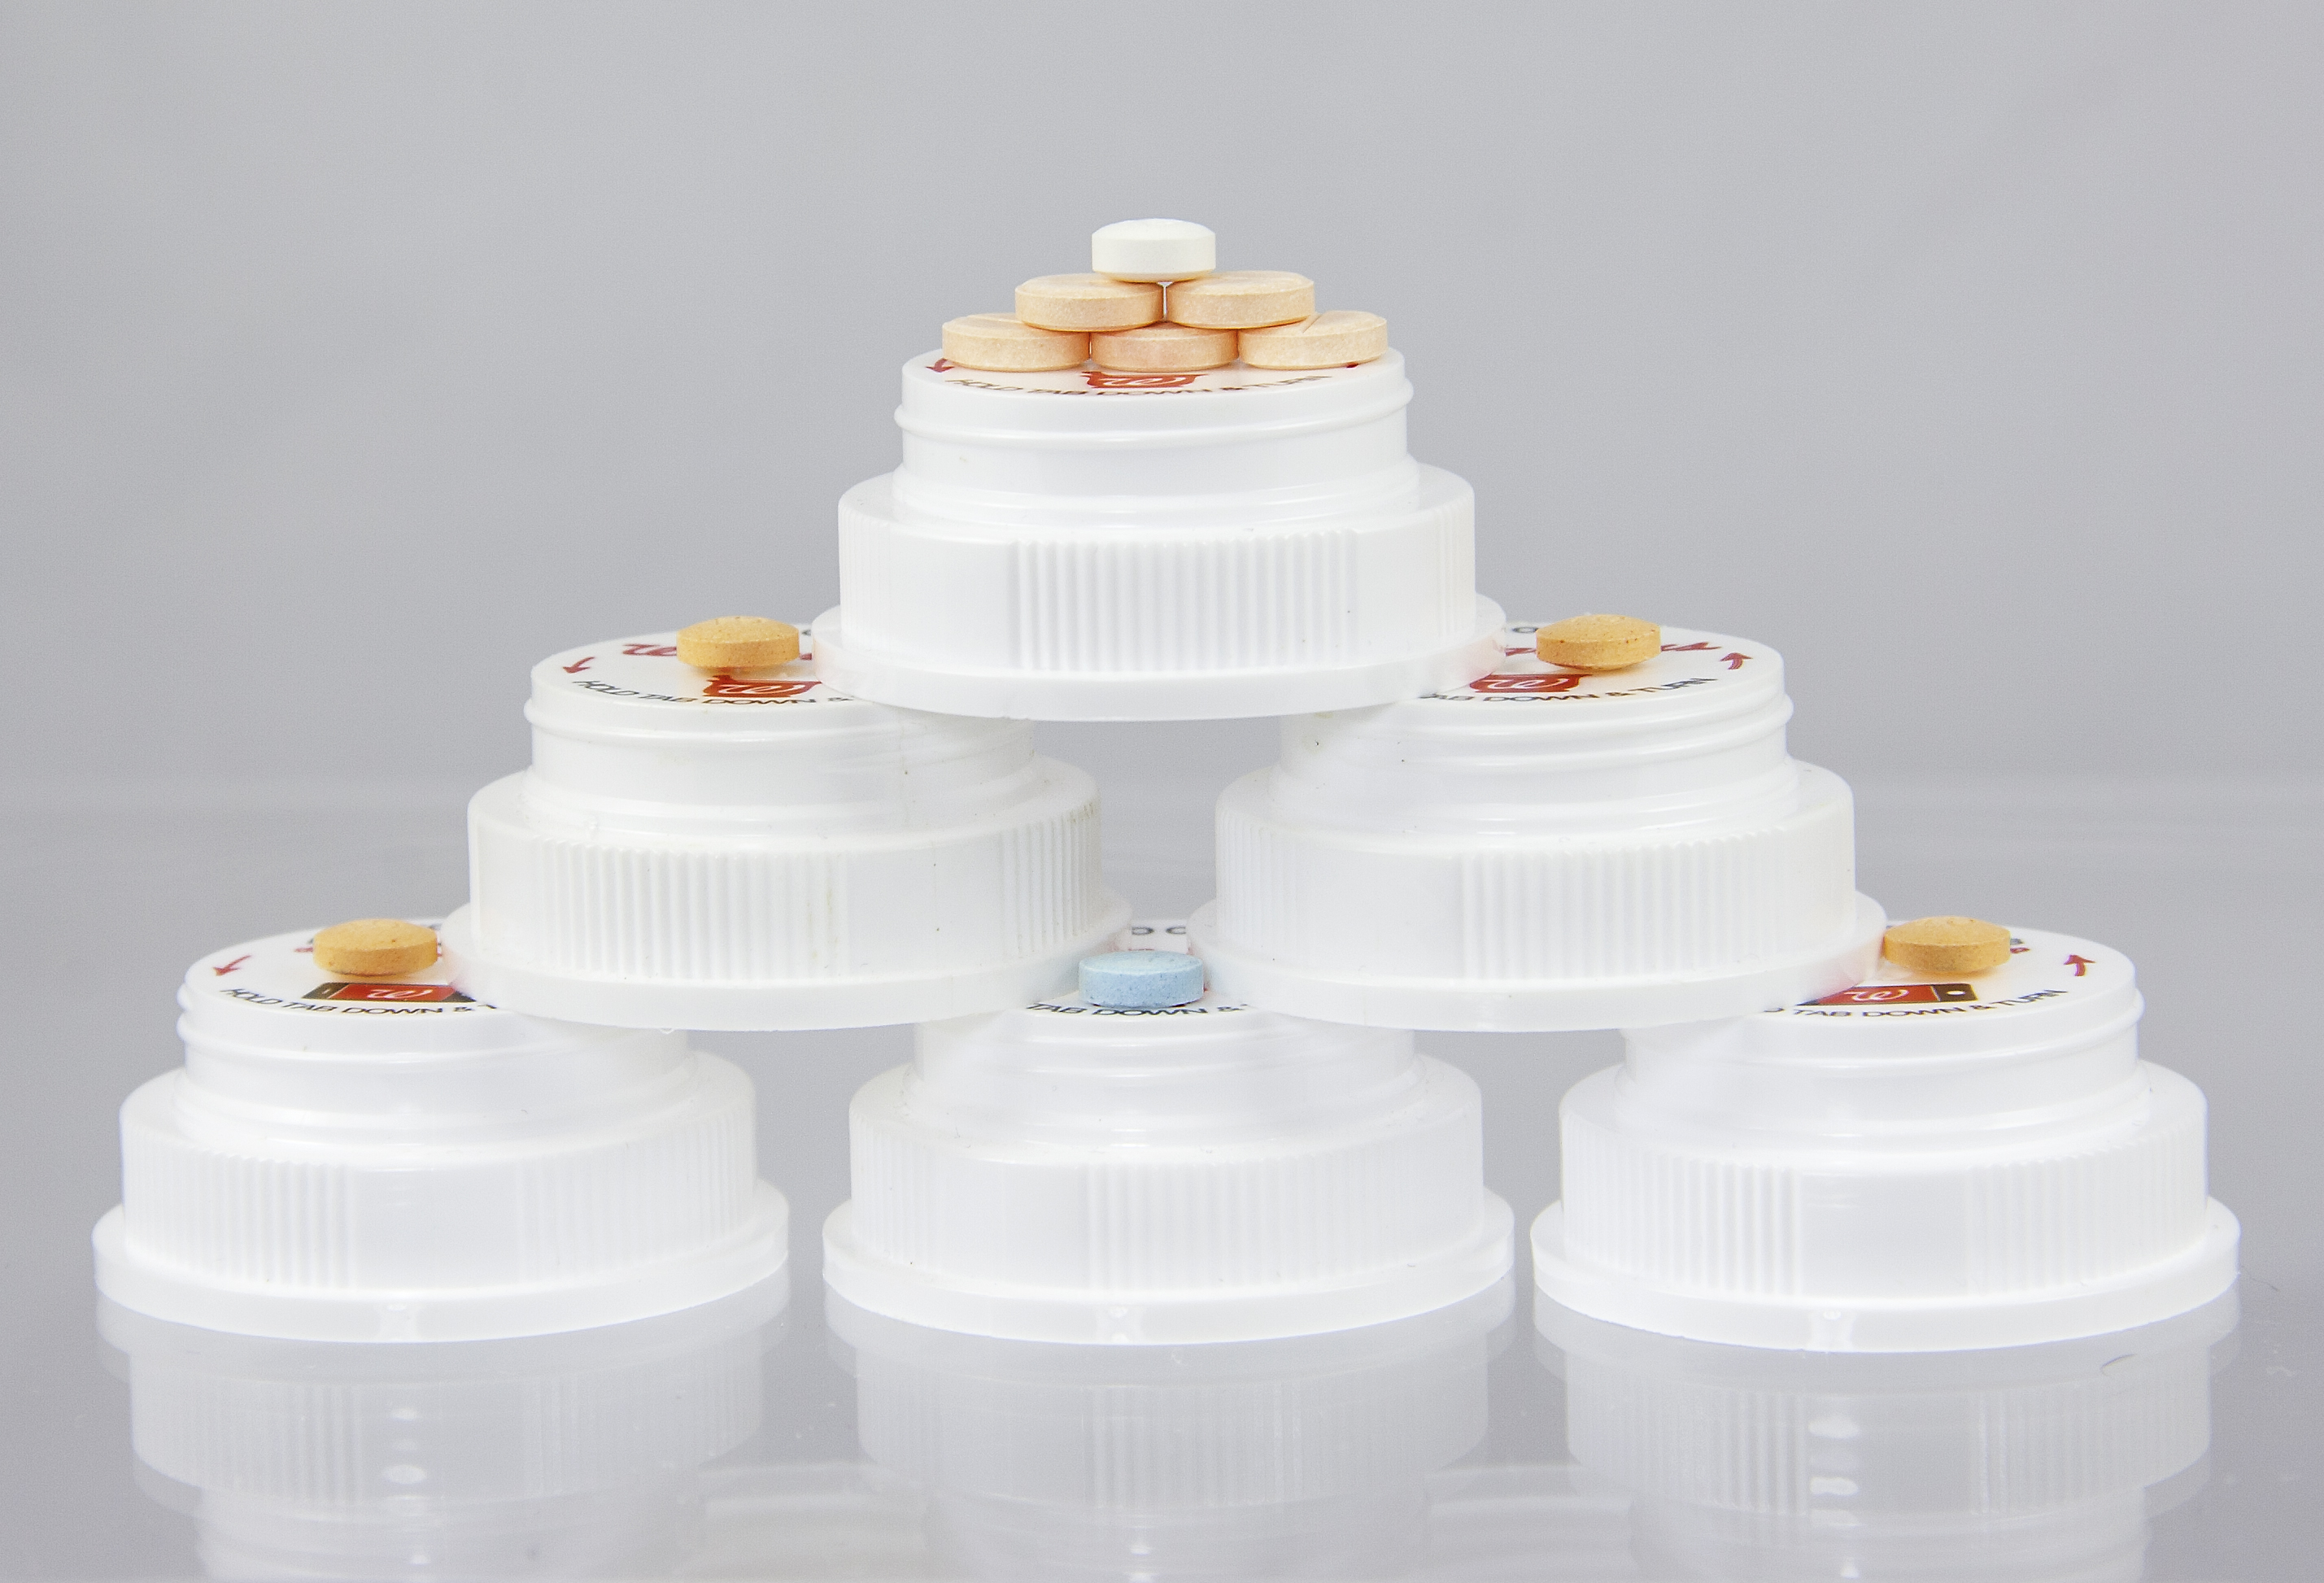
creative, white, plastic, pyramid, bottle, medicine, tableware, product, objects, pills, msh0413, lids, plastic bottle, msh04134, drinkware